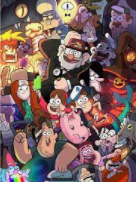
Portrait style: Cartoon Portrait